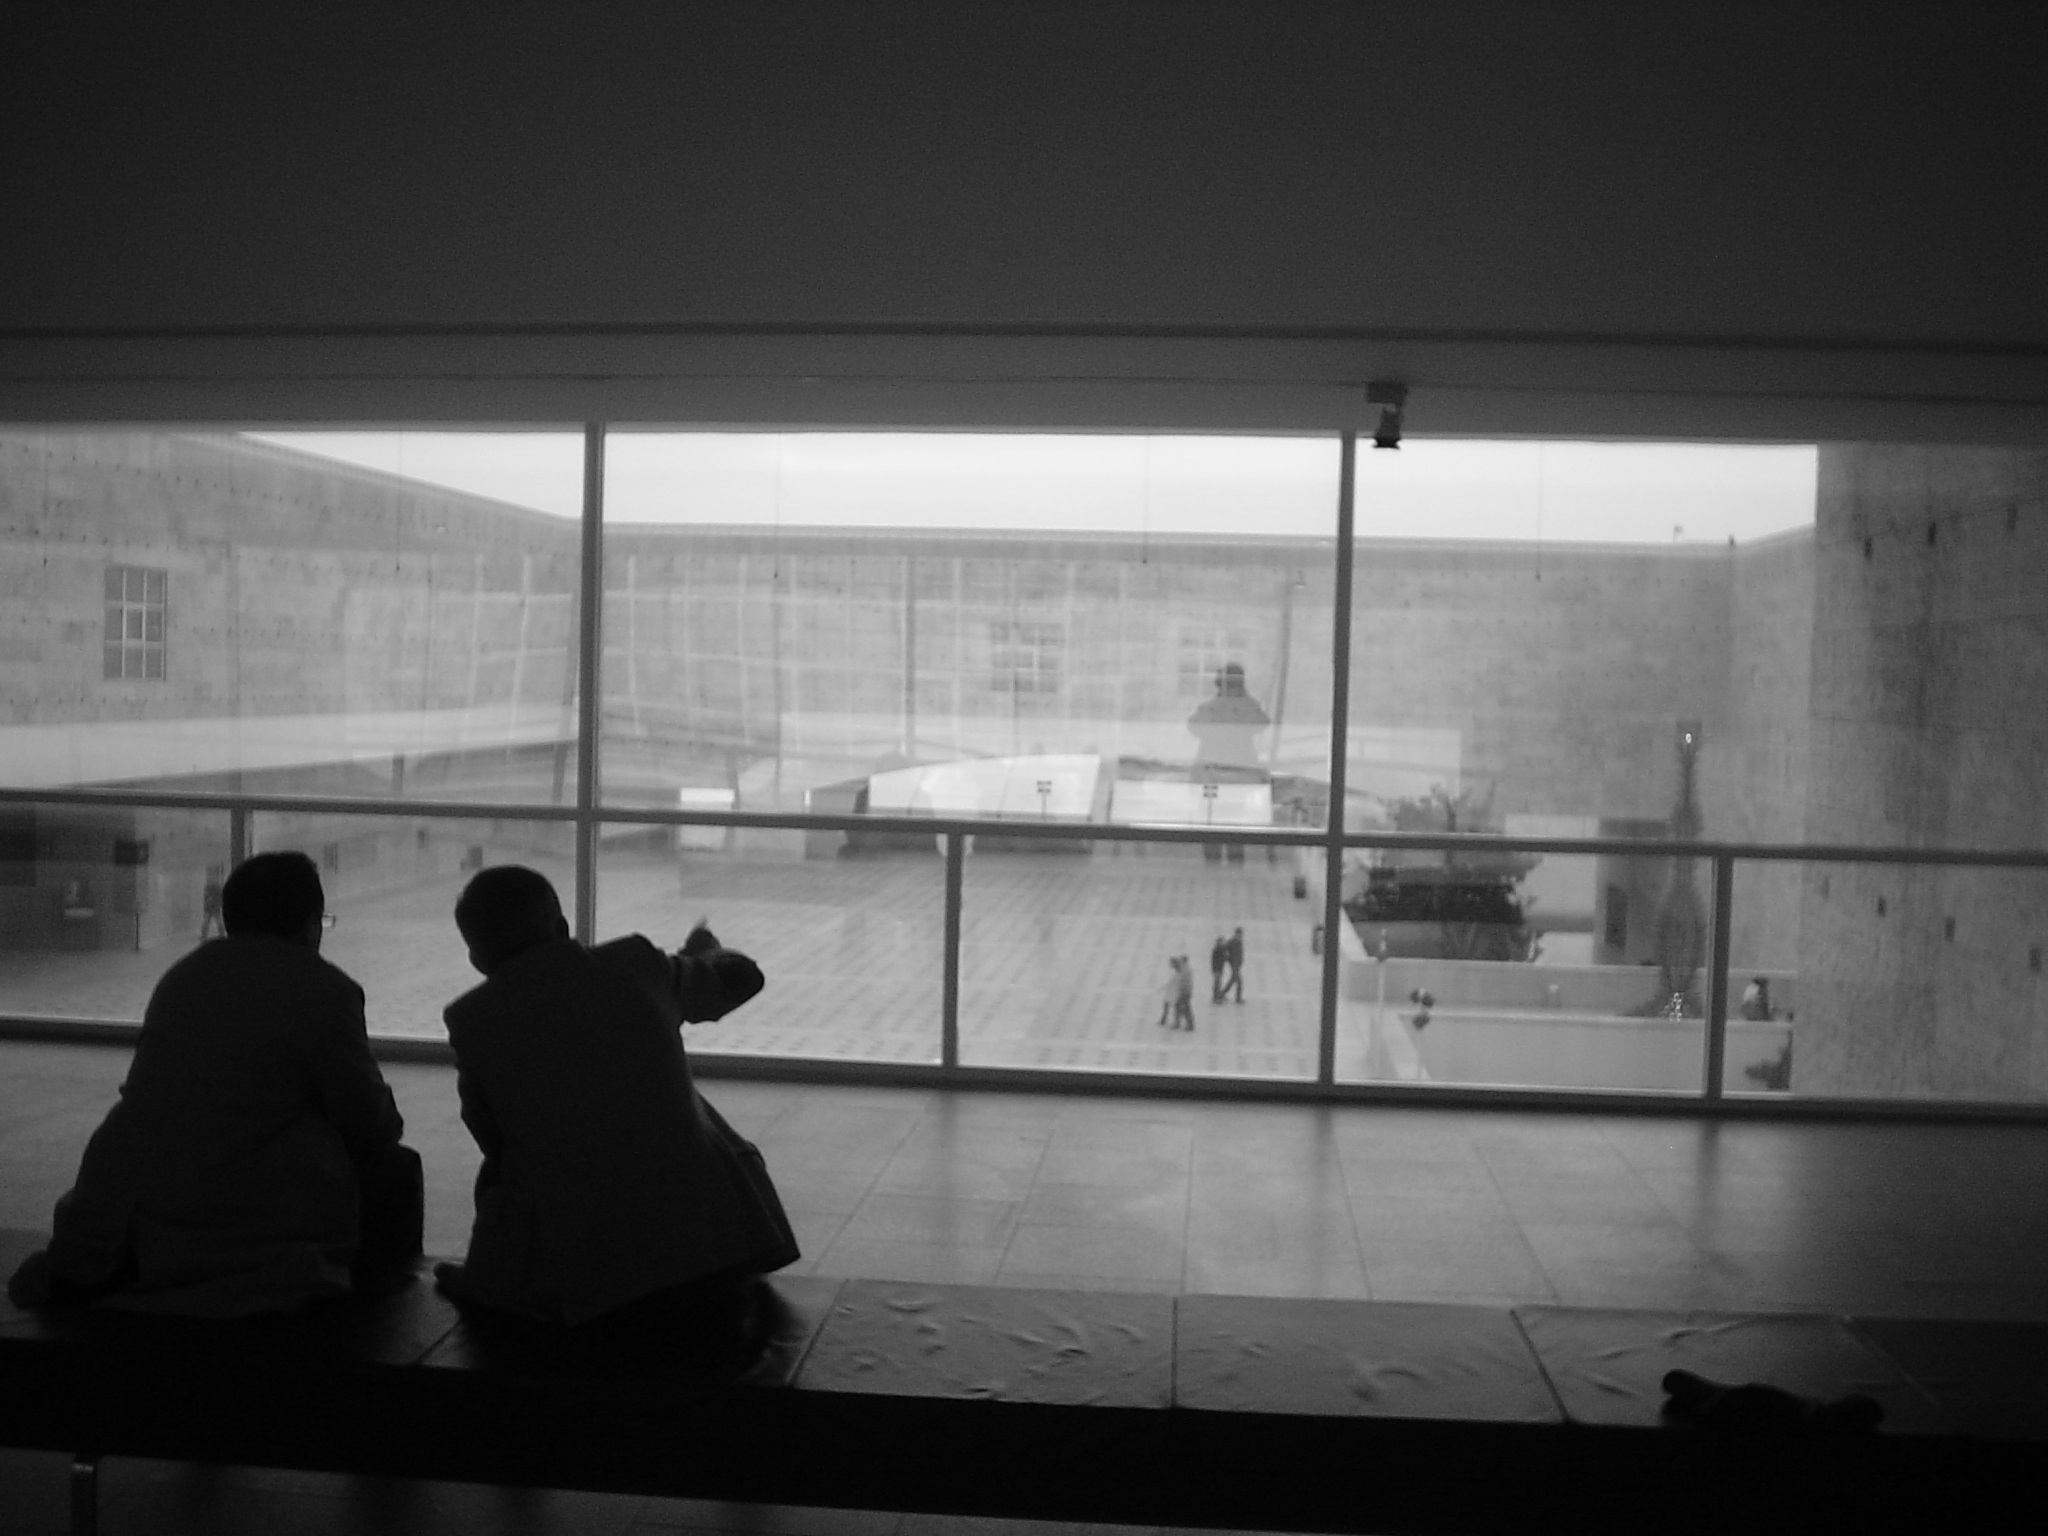
black, white, photograph, black and white, image, snapshot, monochrome, light, monochrome photography, darkness, shape, tourist attraction, art gallery, museum